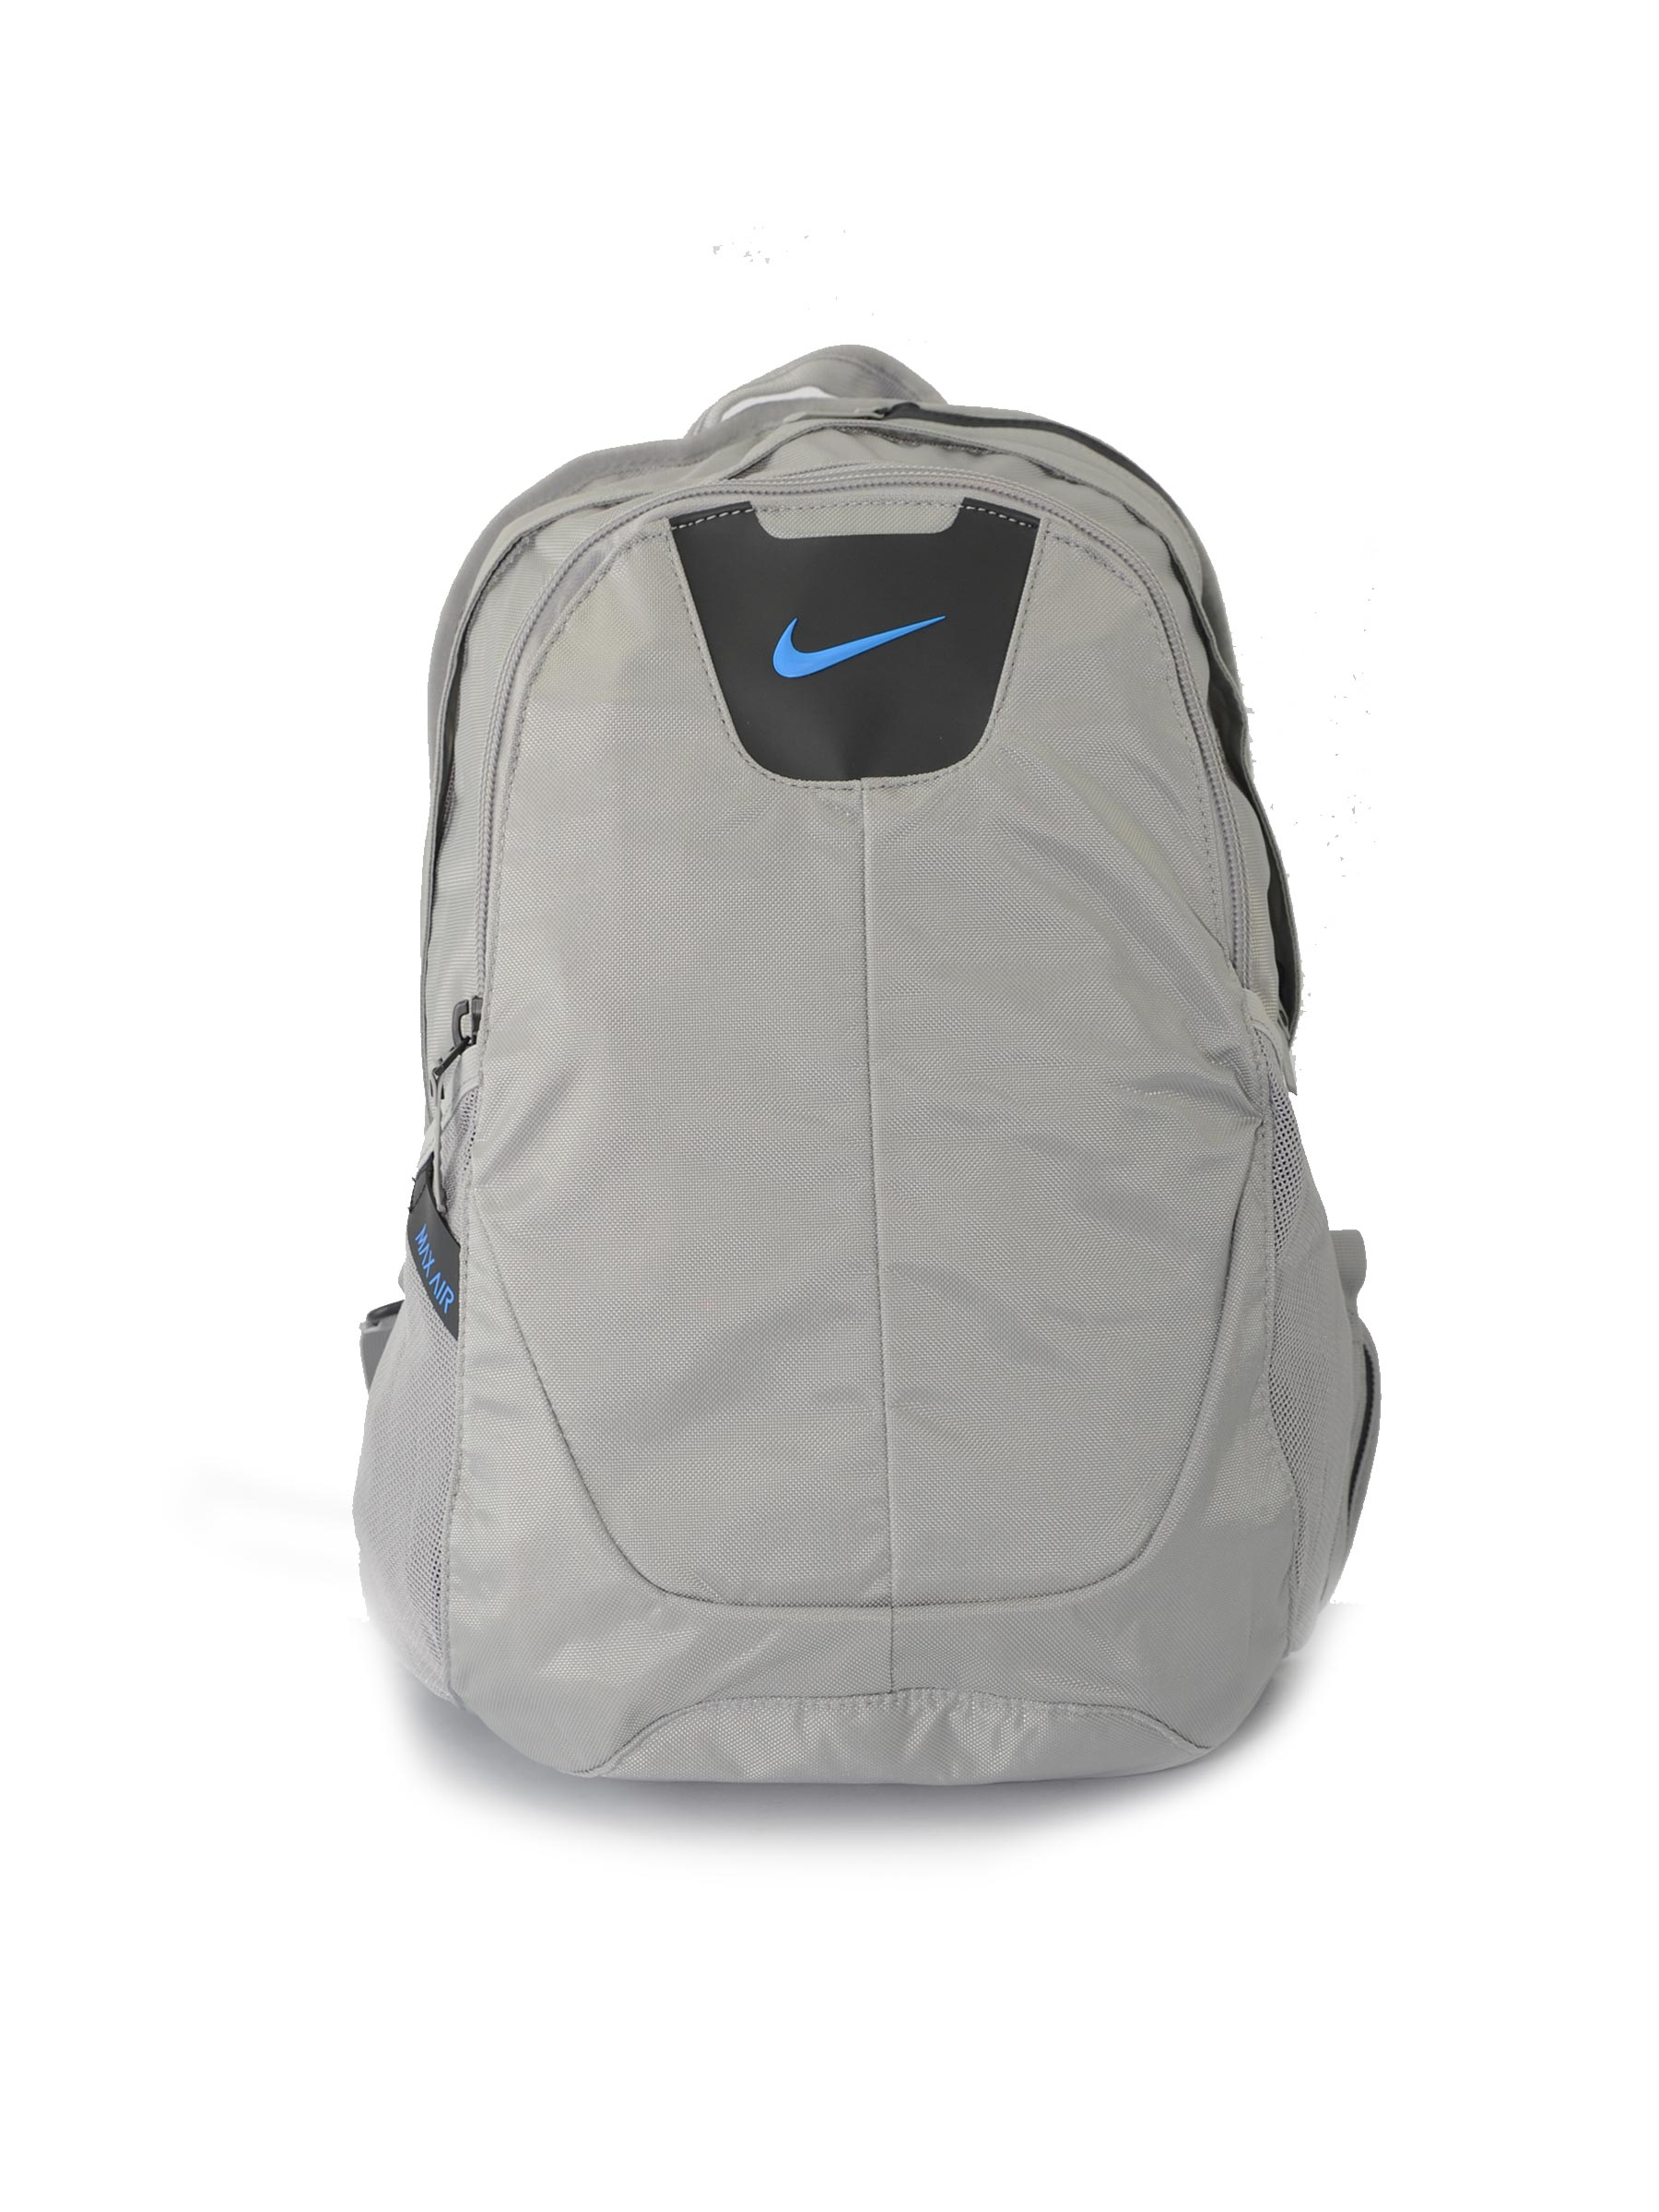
Nike Unisex Ultimatum Max Dark Grey Backpack
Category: Accessories / Bags / Backpacks
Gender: Unisex
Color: Grey
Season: Summer 2011
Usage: Casual